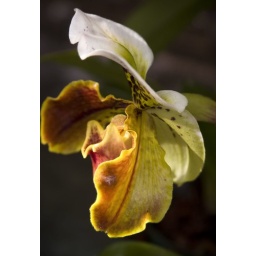
Rare yellow spotted orchid photographed from the side. Increased vibrance in the image color. Lewis Ginter Botanical Garden